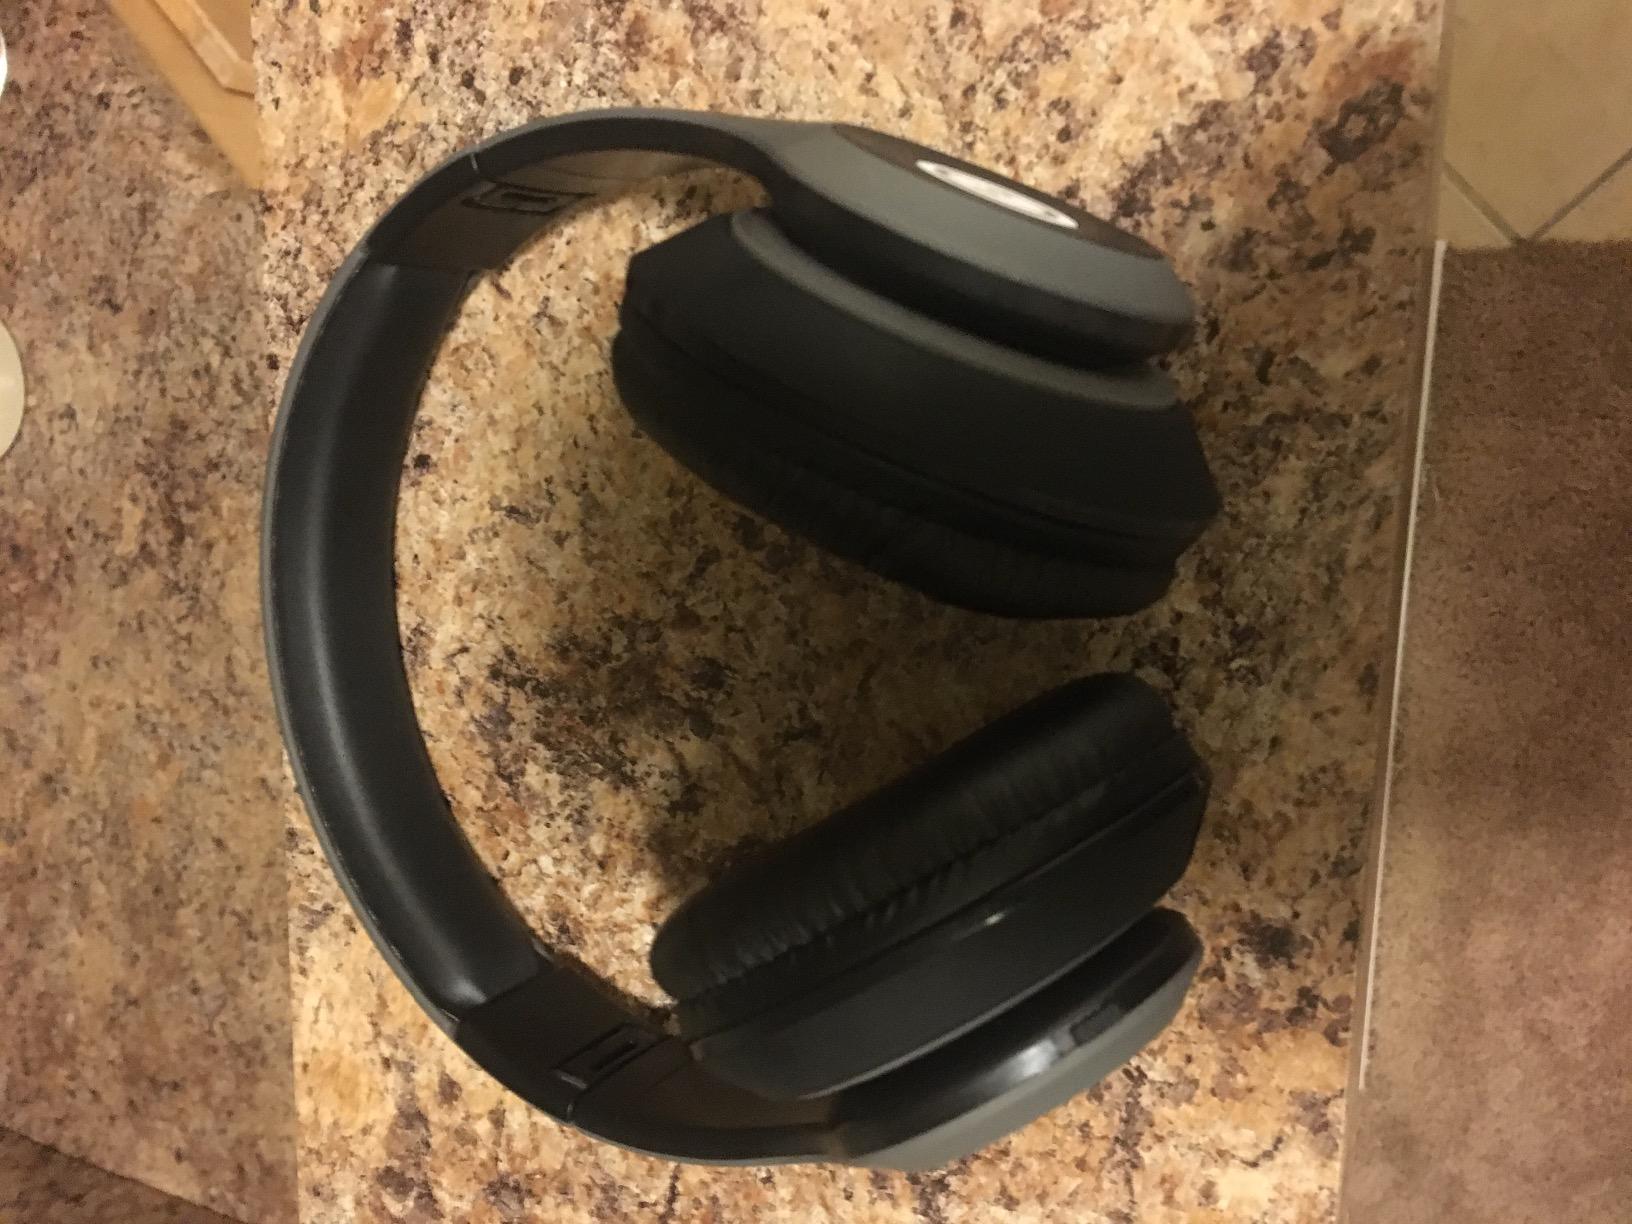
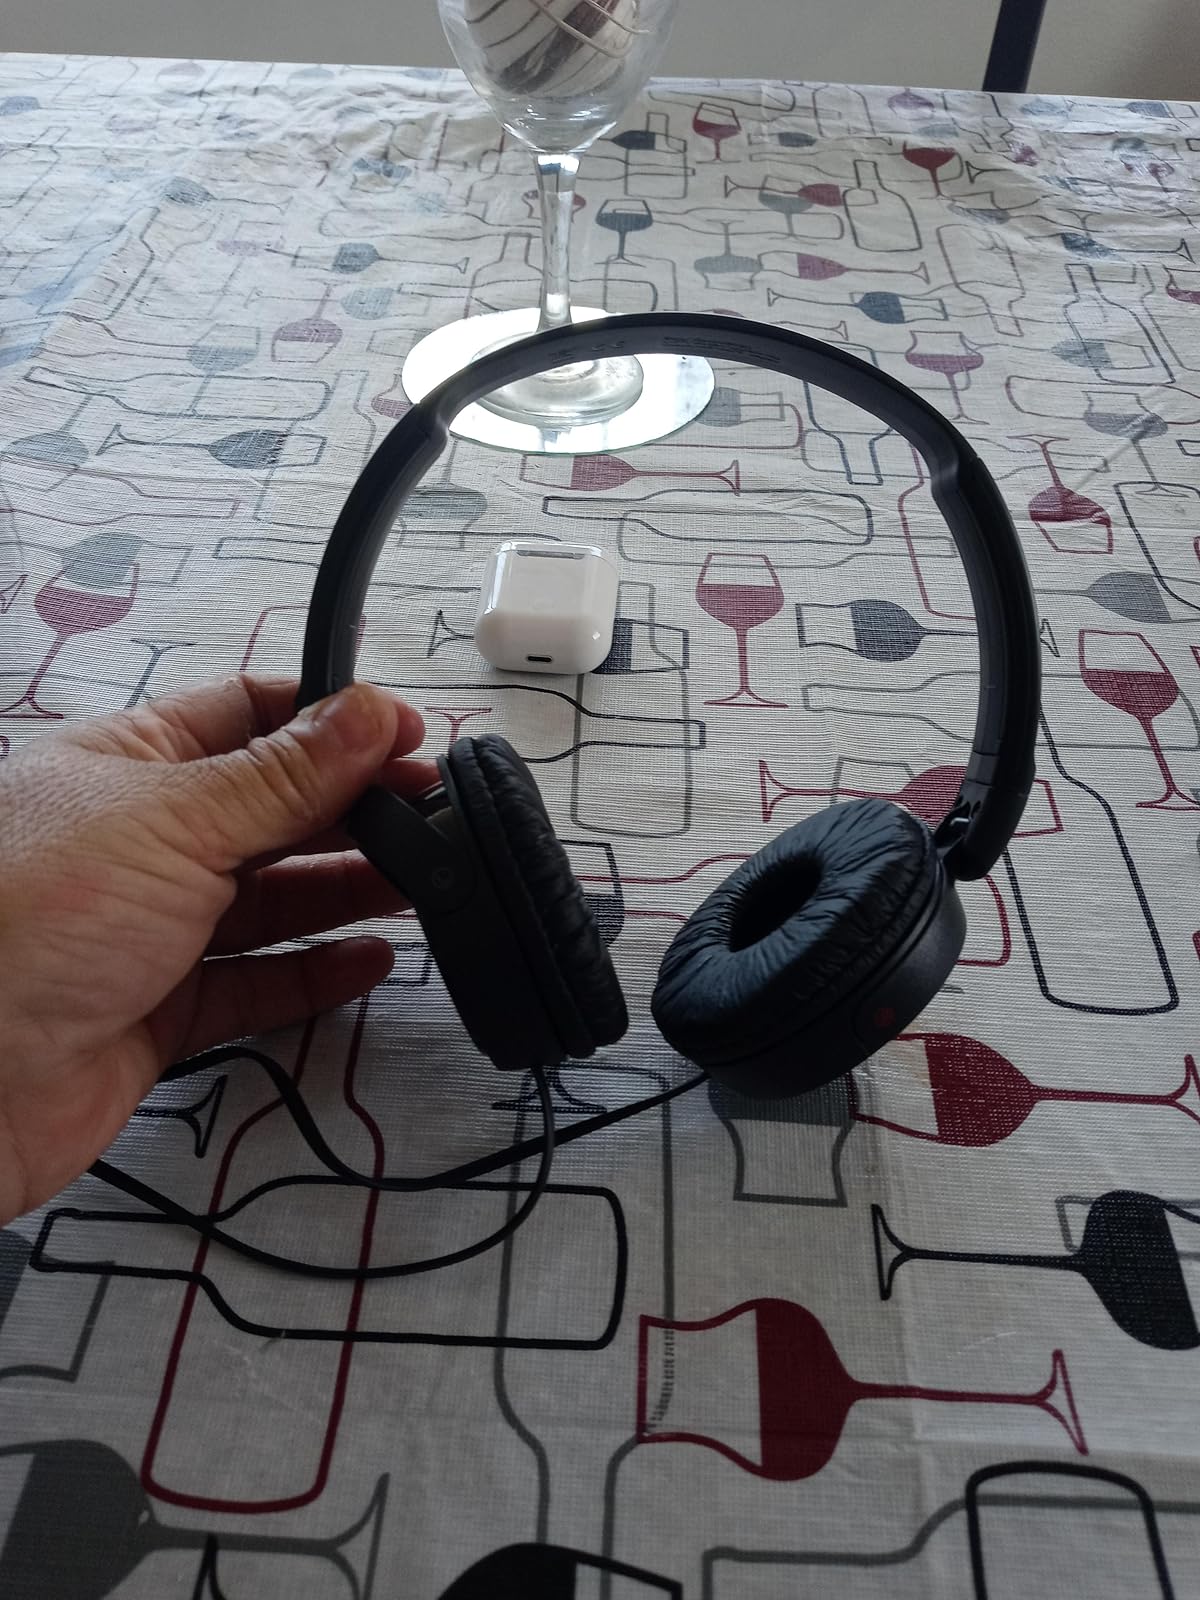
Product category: headphones
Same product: no